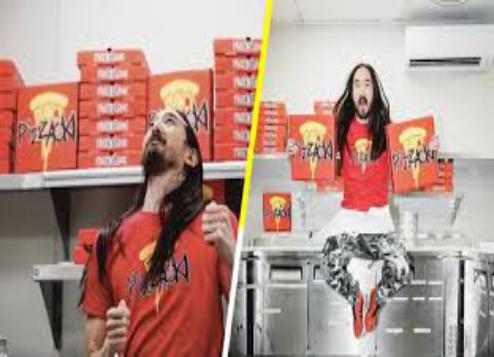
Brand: Aoki's Pizza
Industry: Food